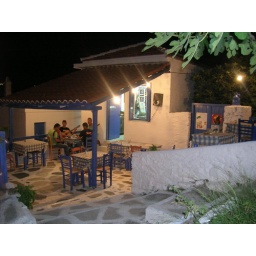
evening bar in Skopelos castle